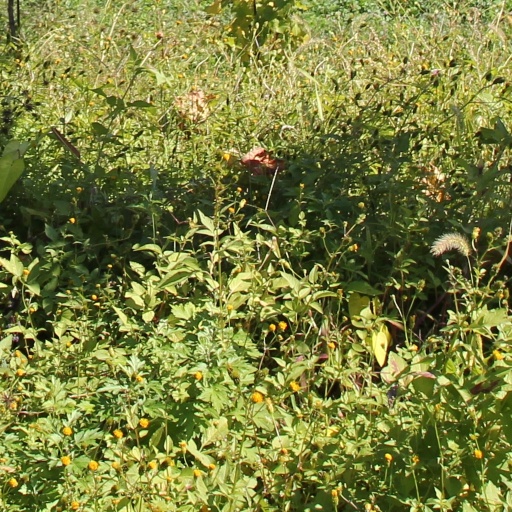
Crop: grape